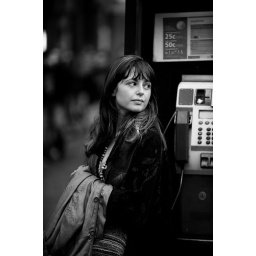
girl waiting for someone beside a pay phone